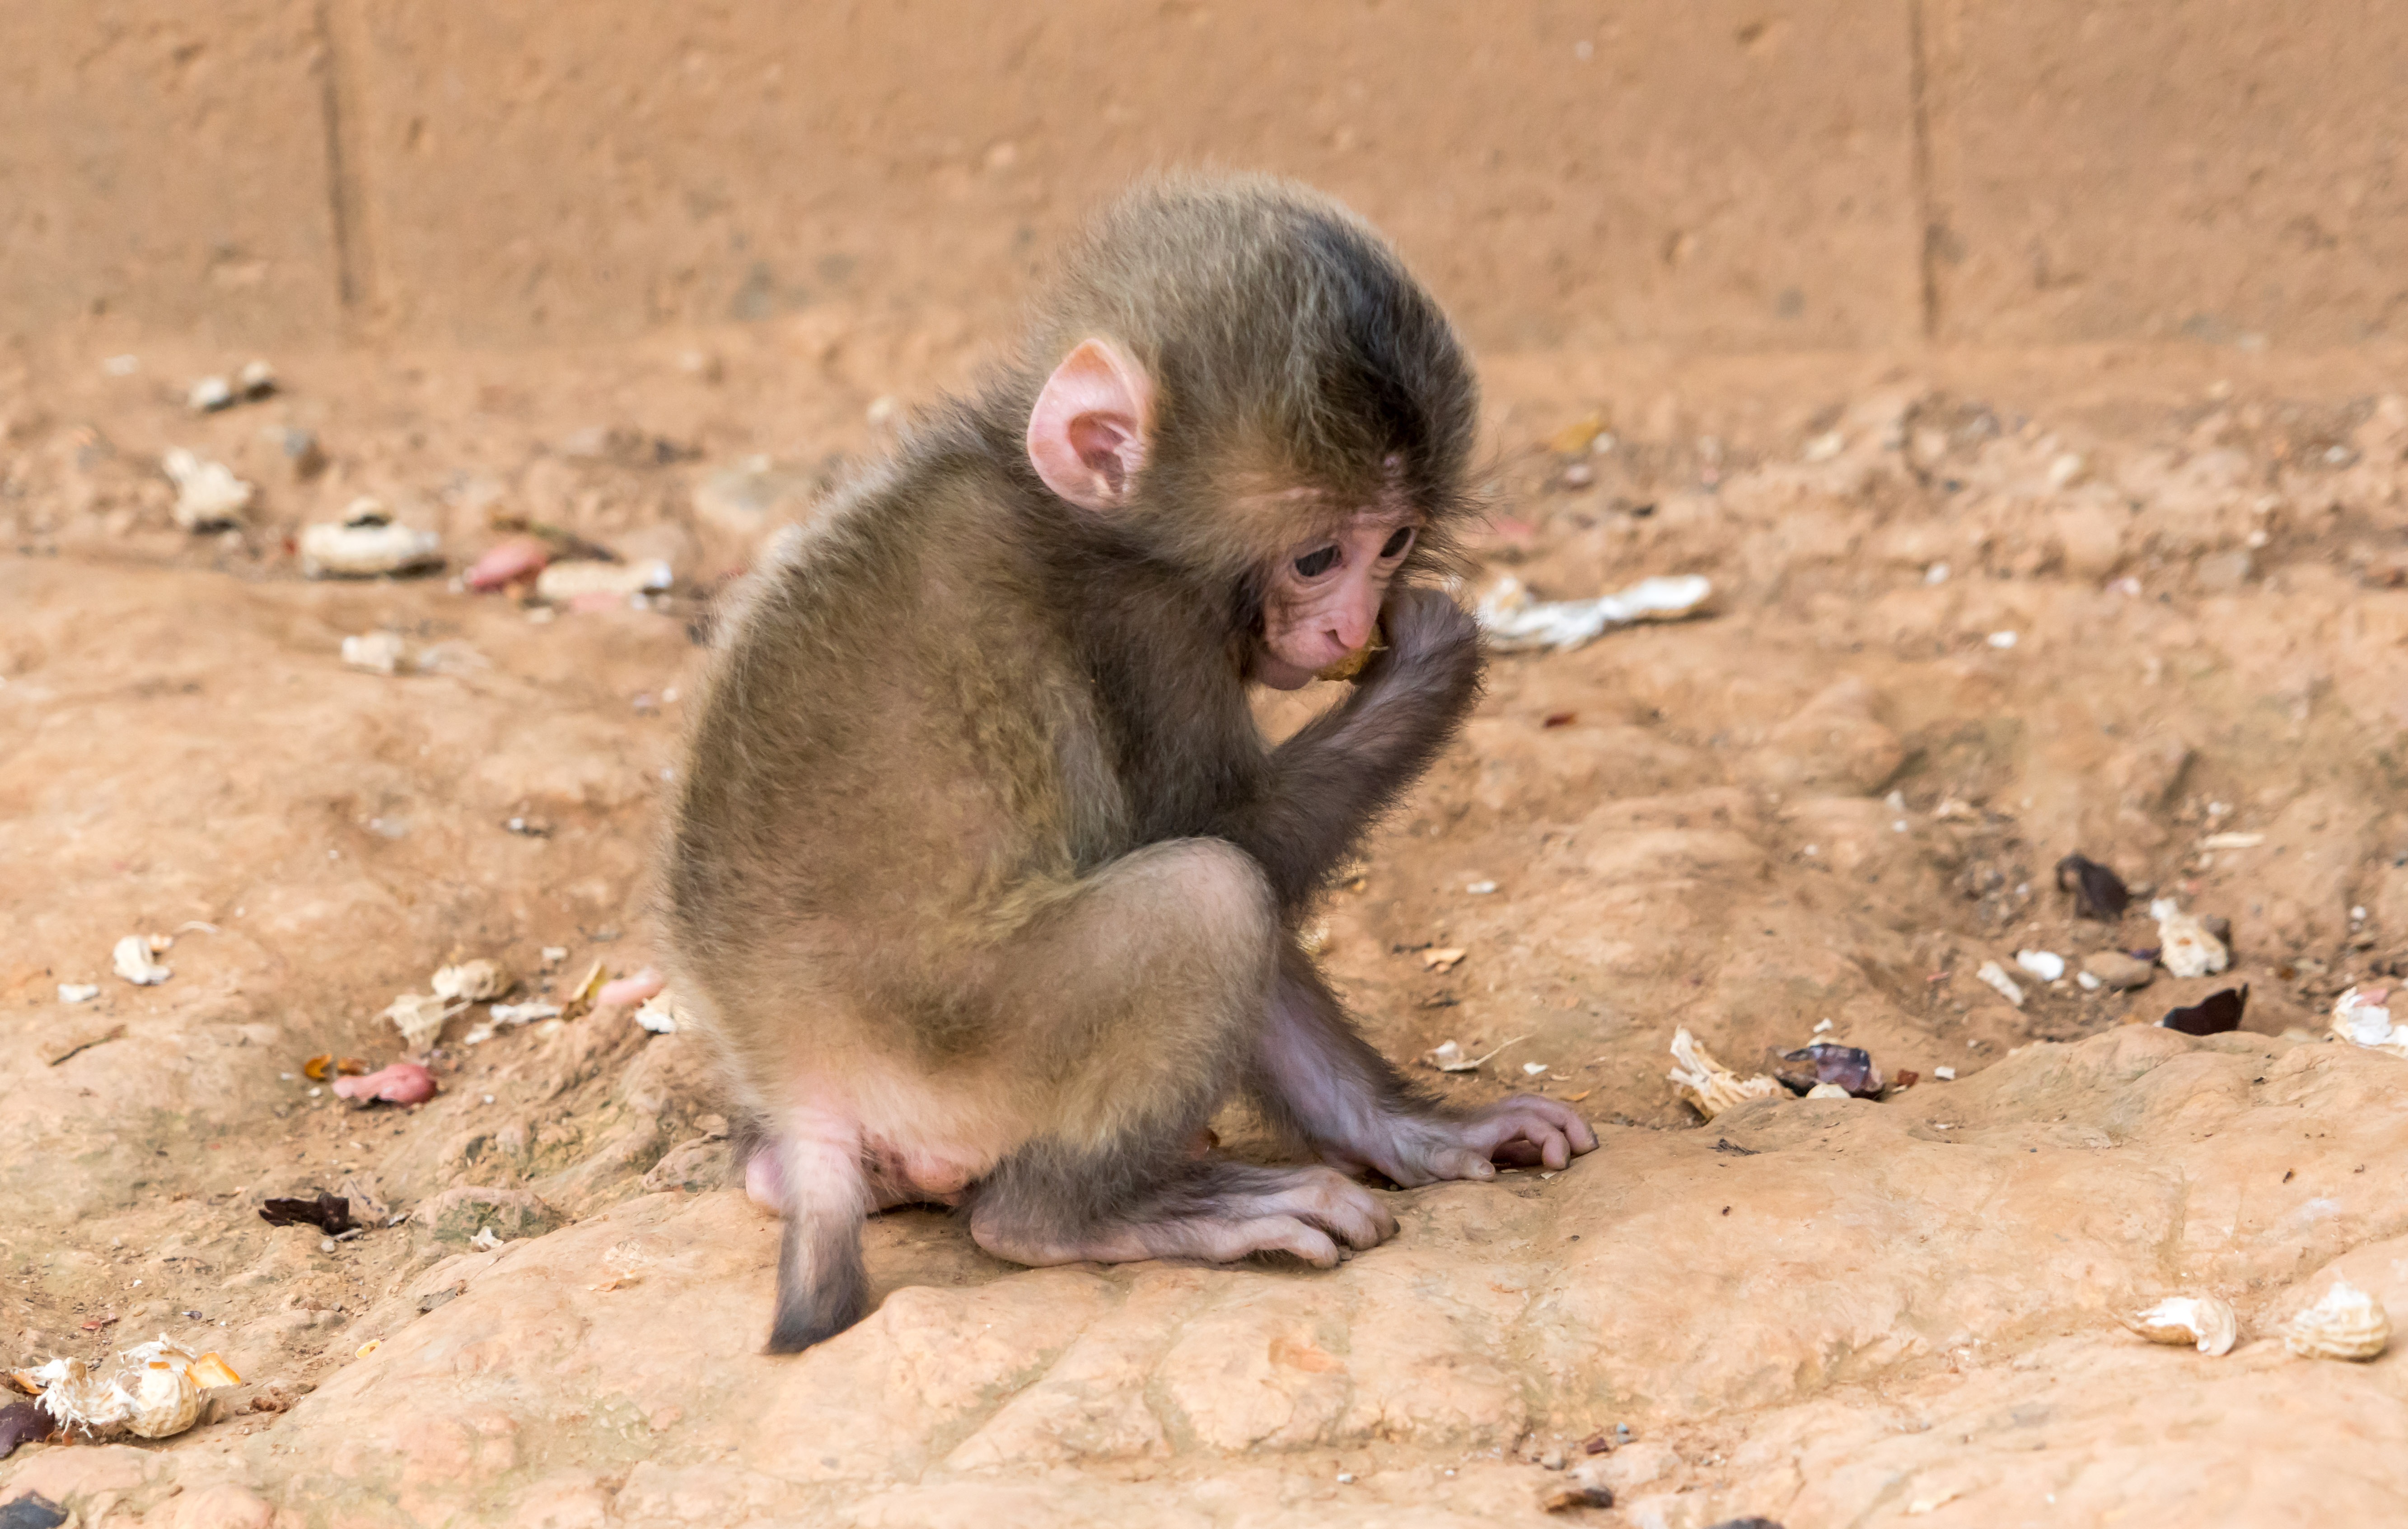
animal, cute, wildlife, young, small, mammal, japan, monkey, baby, fauna, primate, chimpanzee, baboon, vertebrate, macaque, old world monkey, arashiyama monkey park, new world monkey